Bit.Trip Saga

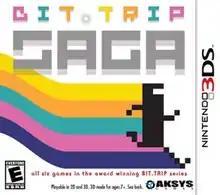
North American box art

Bit.Trip Saga (stylized as BIT.TRIP SAGA) is a music video game developed by Gaijin Games and published by Aksys Games for the Nintendo 3DS. It was released on September 13, 2011 in North America, a year later in the PAL region by Rising Star Games on March 16, 2012, and another year later in Japan by Arc System Works on July 10, 2013. It is a compilation of the six downloadable video games released for the Nintendo Wii's WiiWare service, including "Bit.Trip Beat", "Bit.Trip Core", "Bit.Trip Void", "Bit.Trip Runner", "Bit.Trip Fate", and "Bit.Trip Flux".